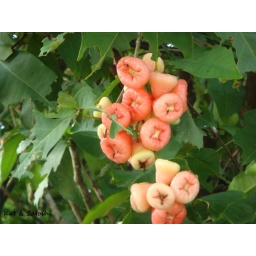
mountain apple in downtown palau